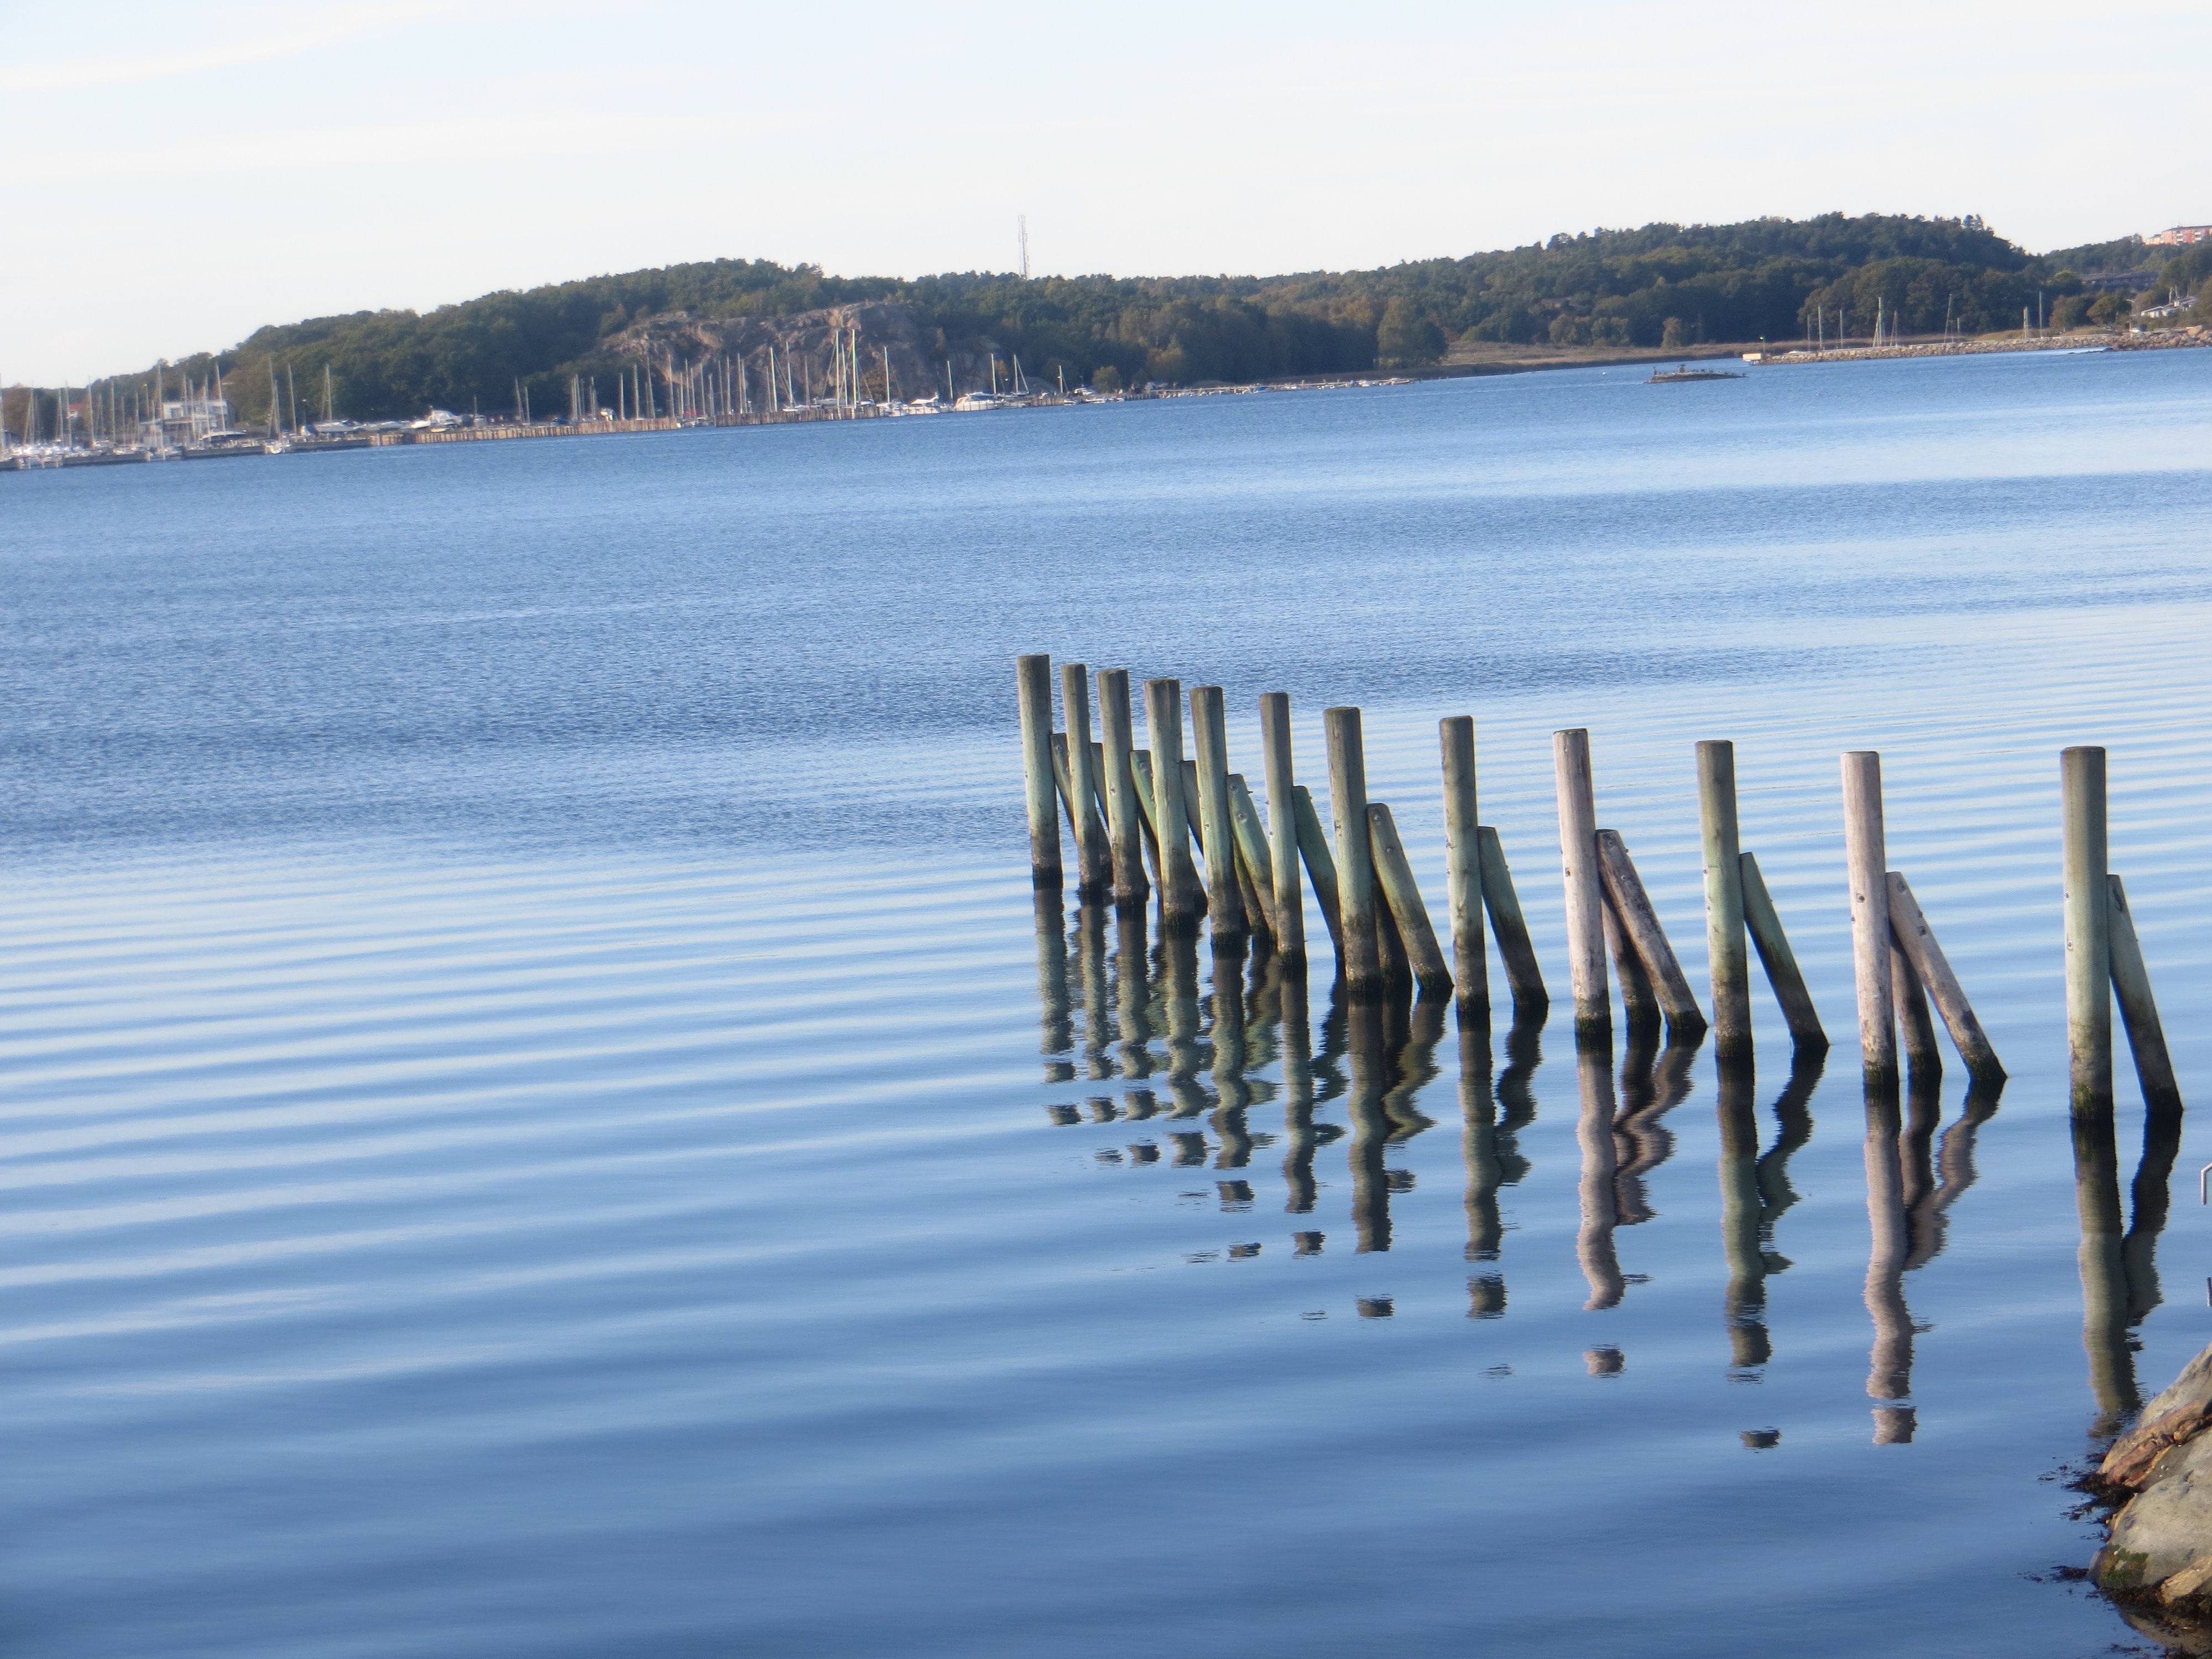
beach, sea, coast, water, sand, ocean, winter, shore, wave, lake, ice, reflection, bay, season, body of water